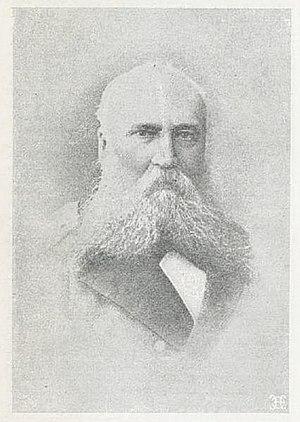
Konstantin Pavlovitch Pilkine, en russe : Константин Павлович Пилкин, né le 26 décembre 1824 à Saint-Pétersbourg, mort le 12 janvier 1913 à Saint-Pétersbourg. C'est un amiral russe, commandant de la forteresse de Kronstadt, spécialiste de l'artillerie de marine, membre du Conseil de l'Amirauté.